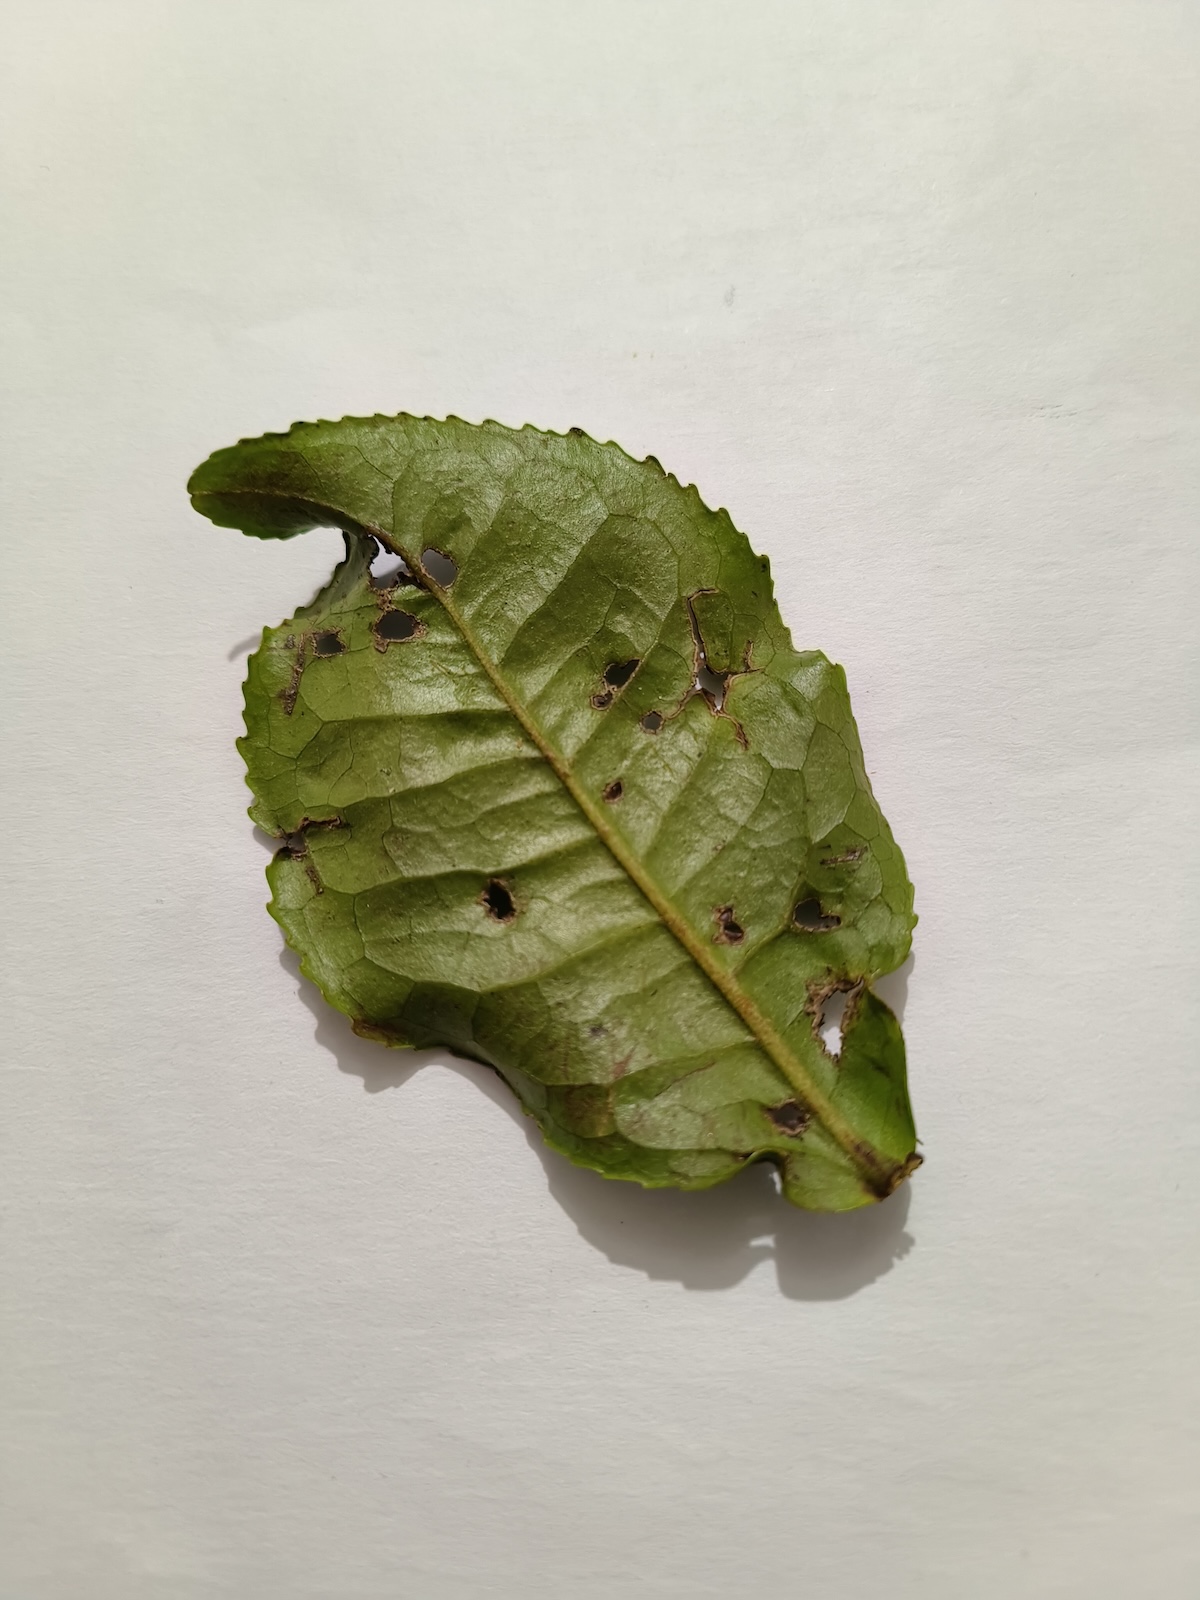
Label: Green mirid bug